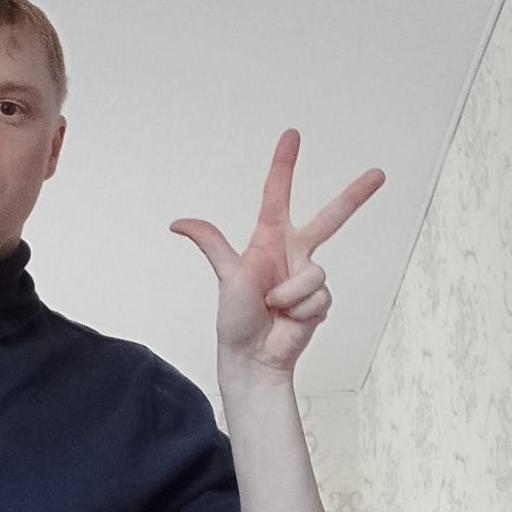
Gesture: three2